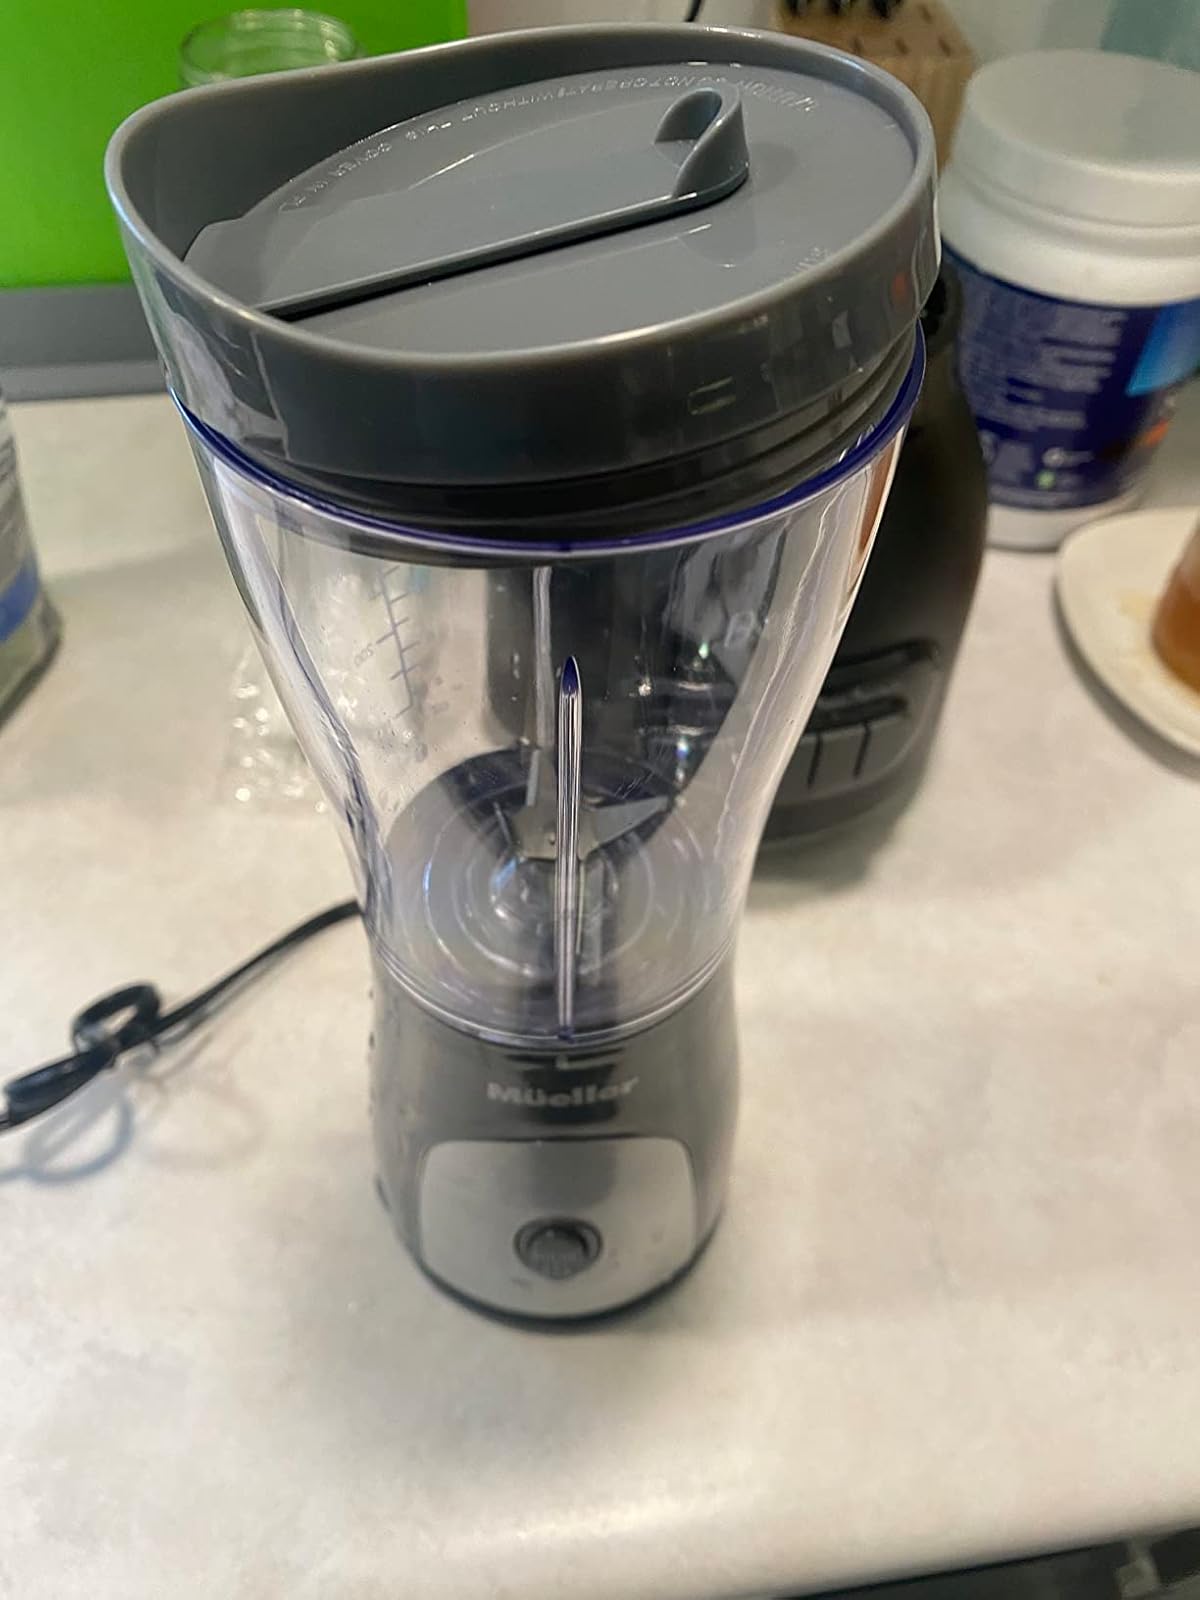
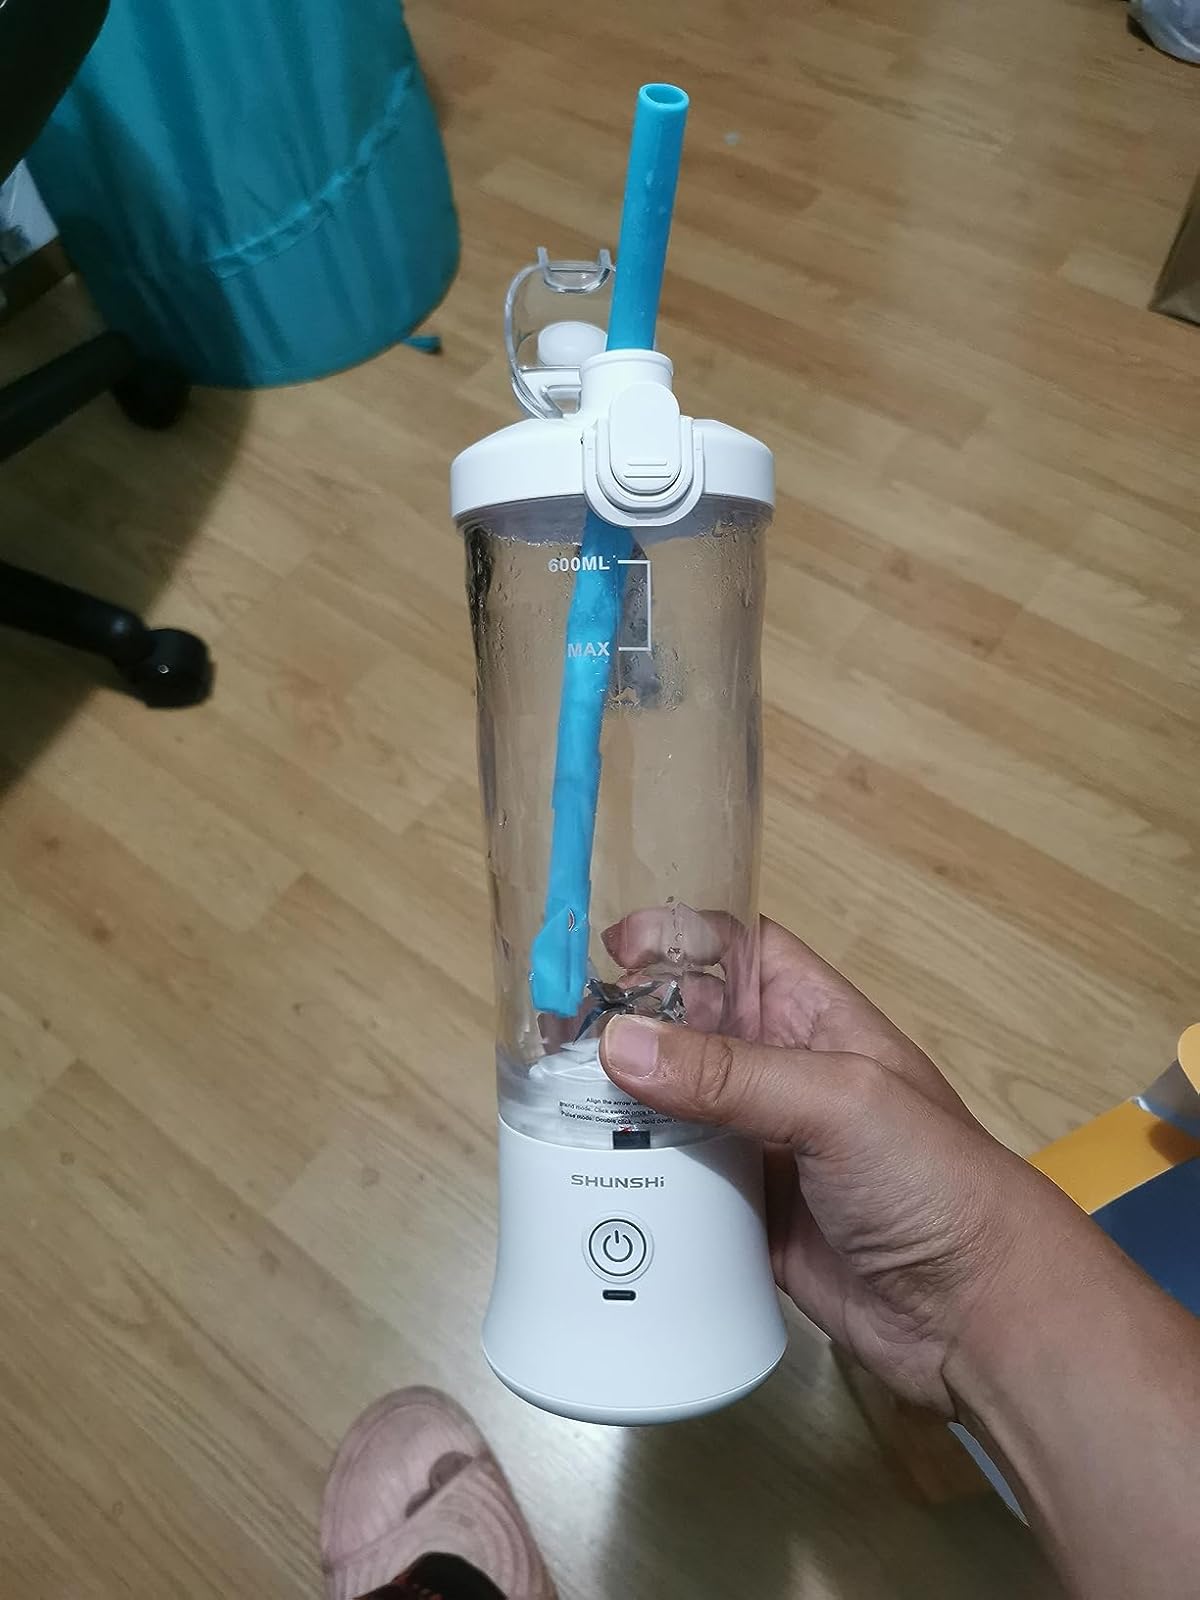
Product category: items_blender
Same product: no